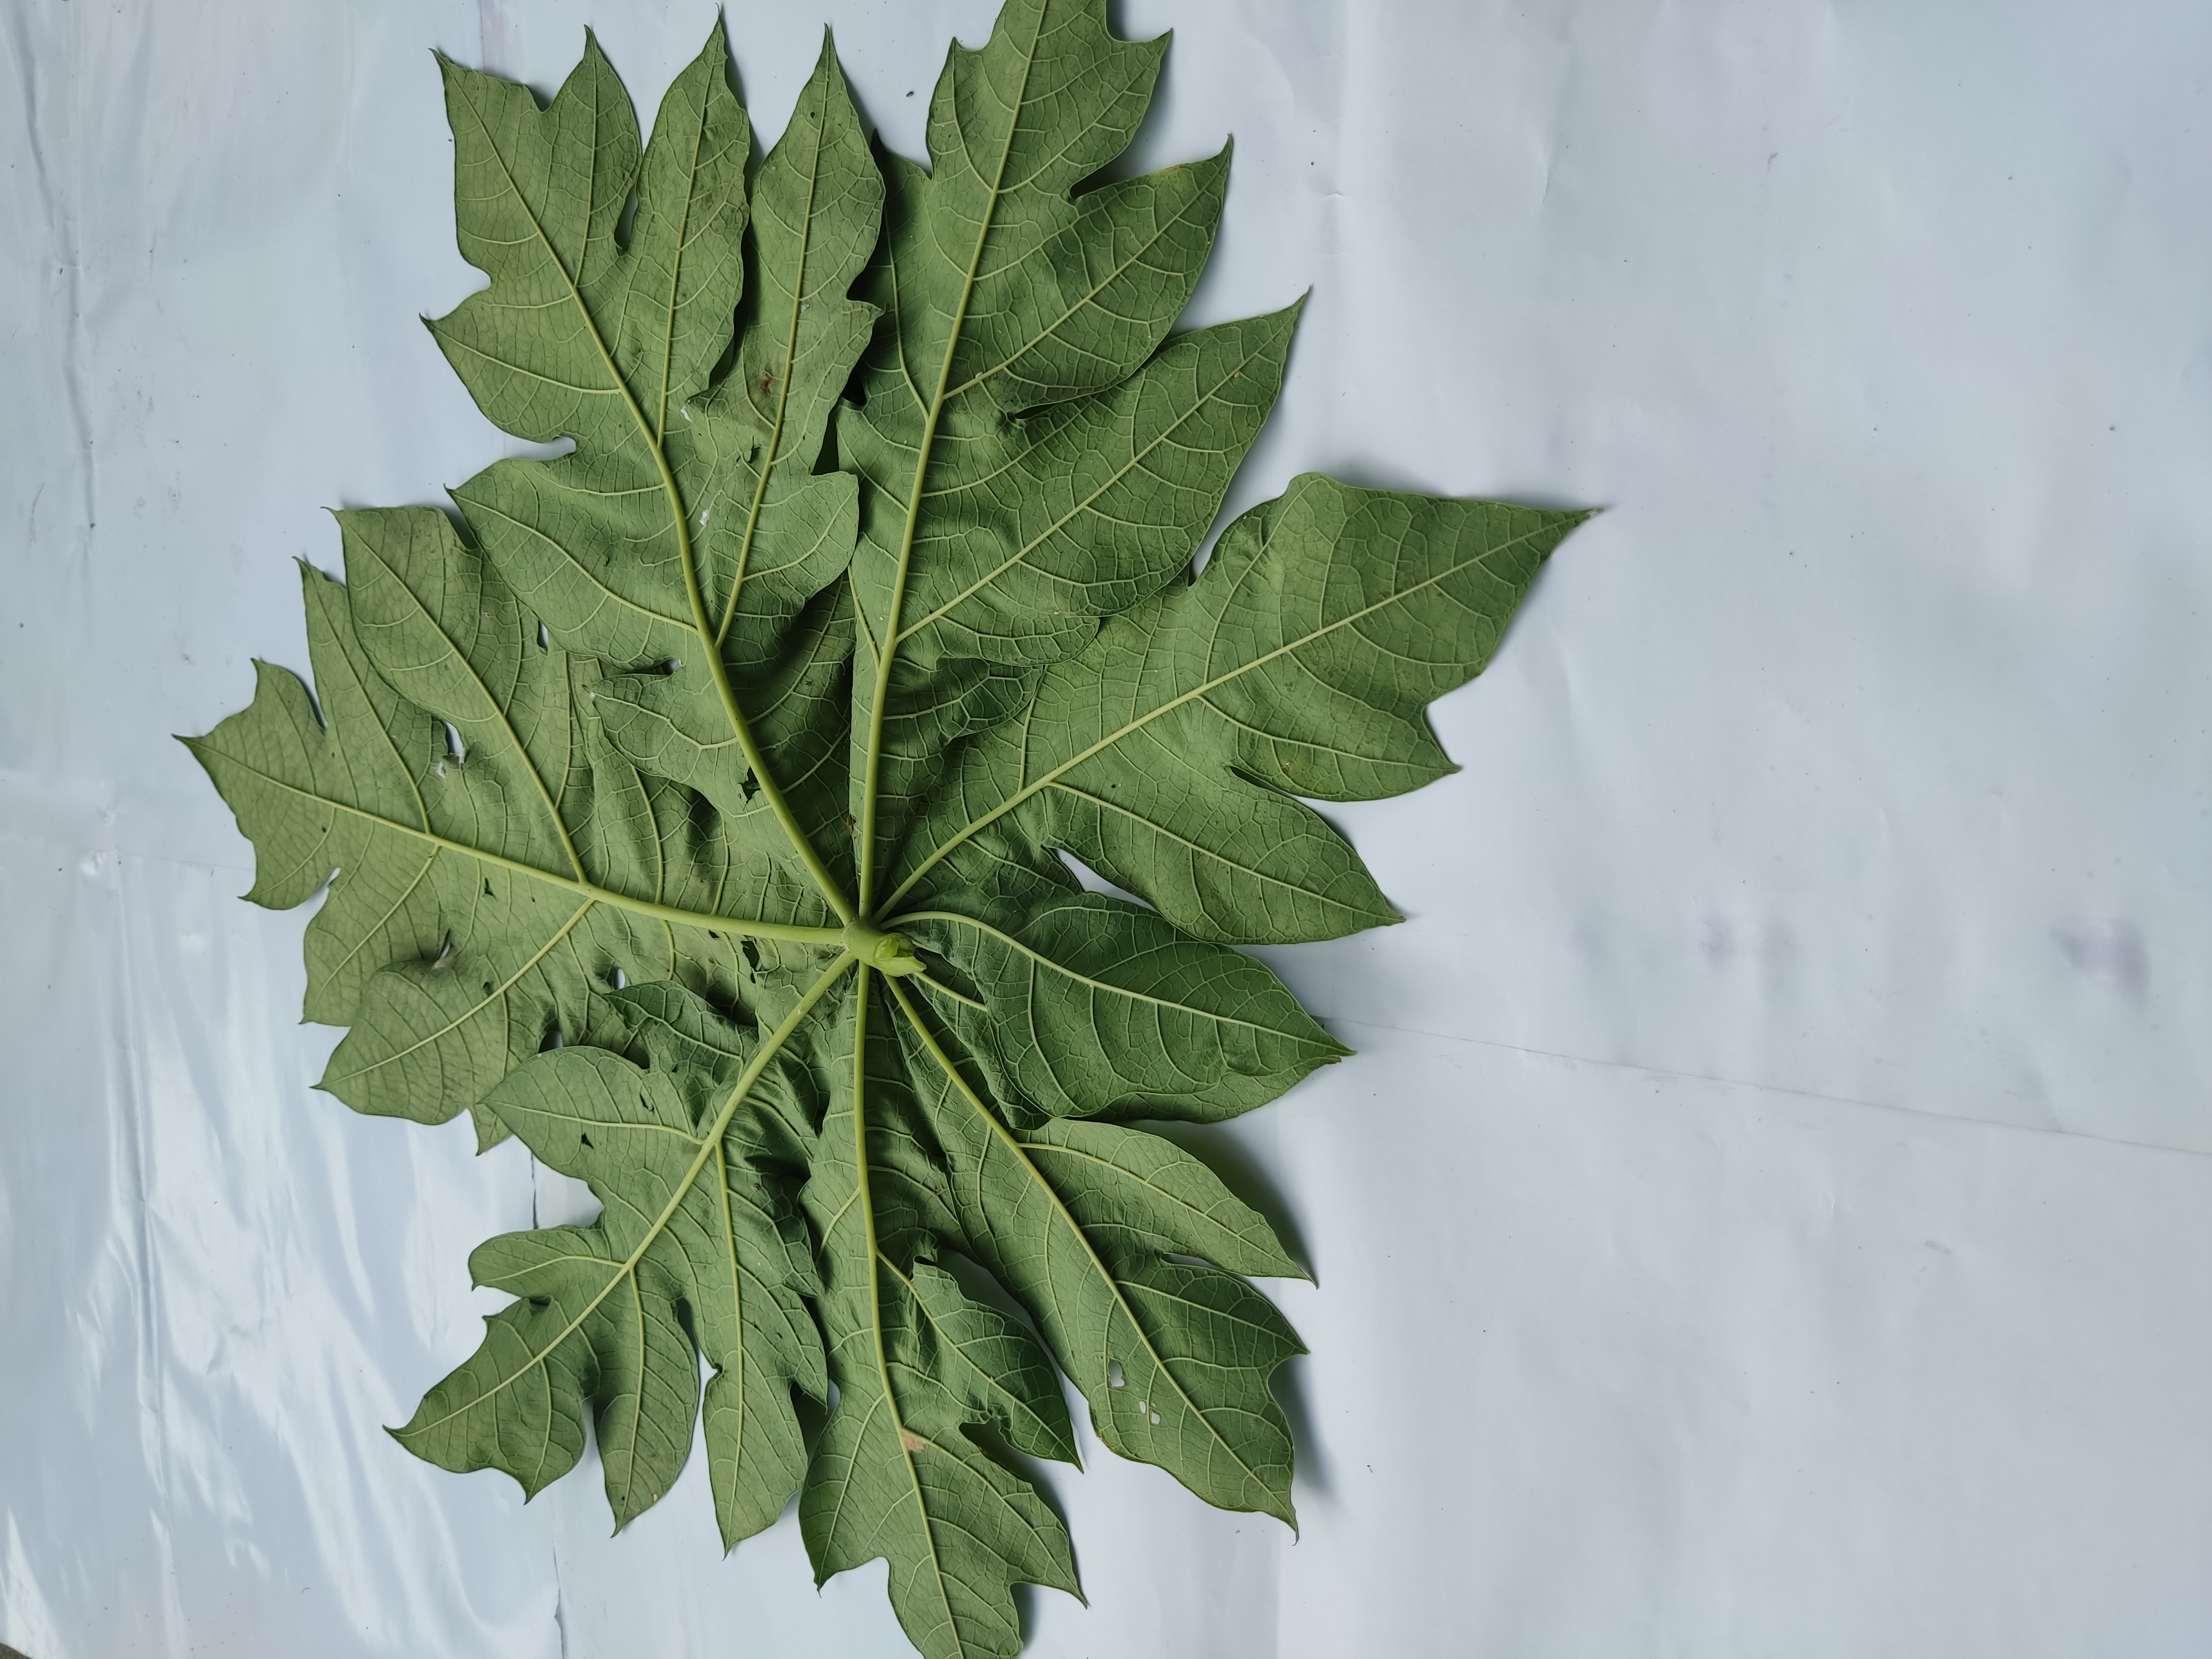
Label: Ring Spot